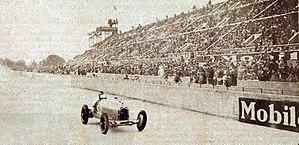
Raymond Sommer, quatrième du Grand Prix de l'A.C.F. 1933.